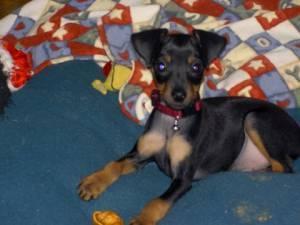
miniature pinscher